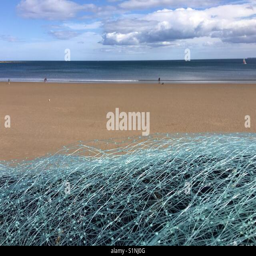
fishing nets drying in the sun beside the sea